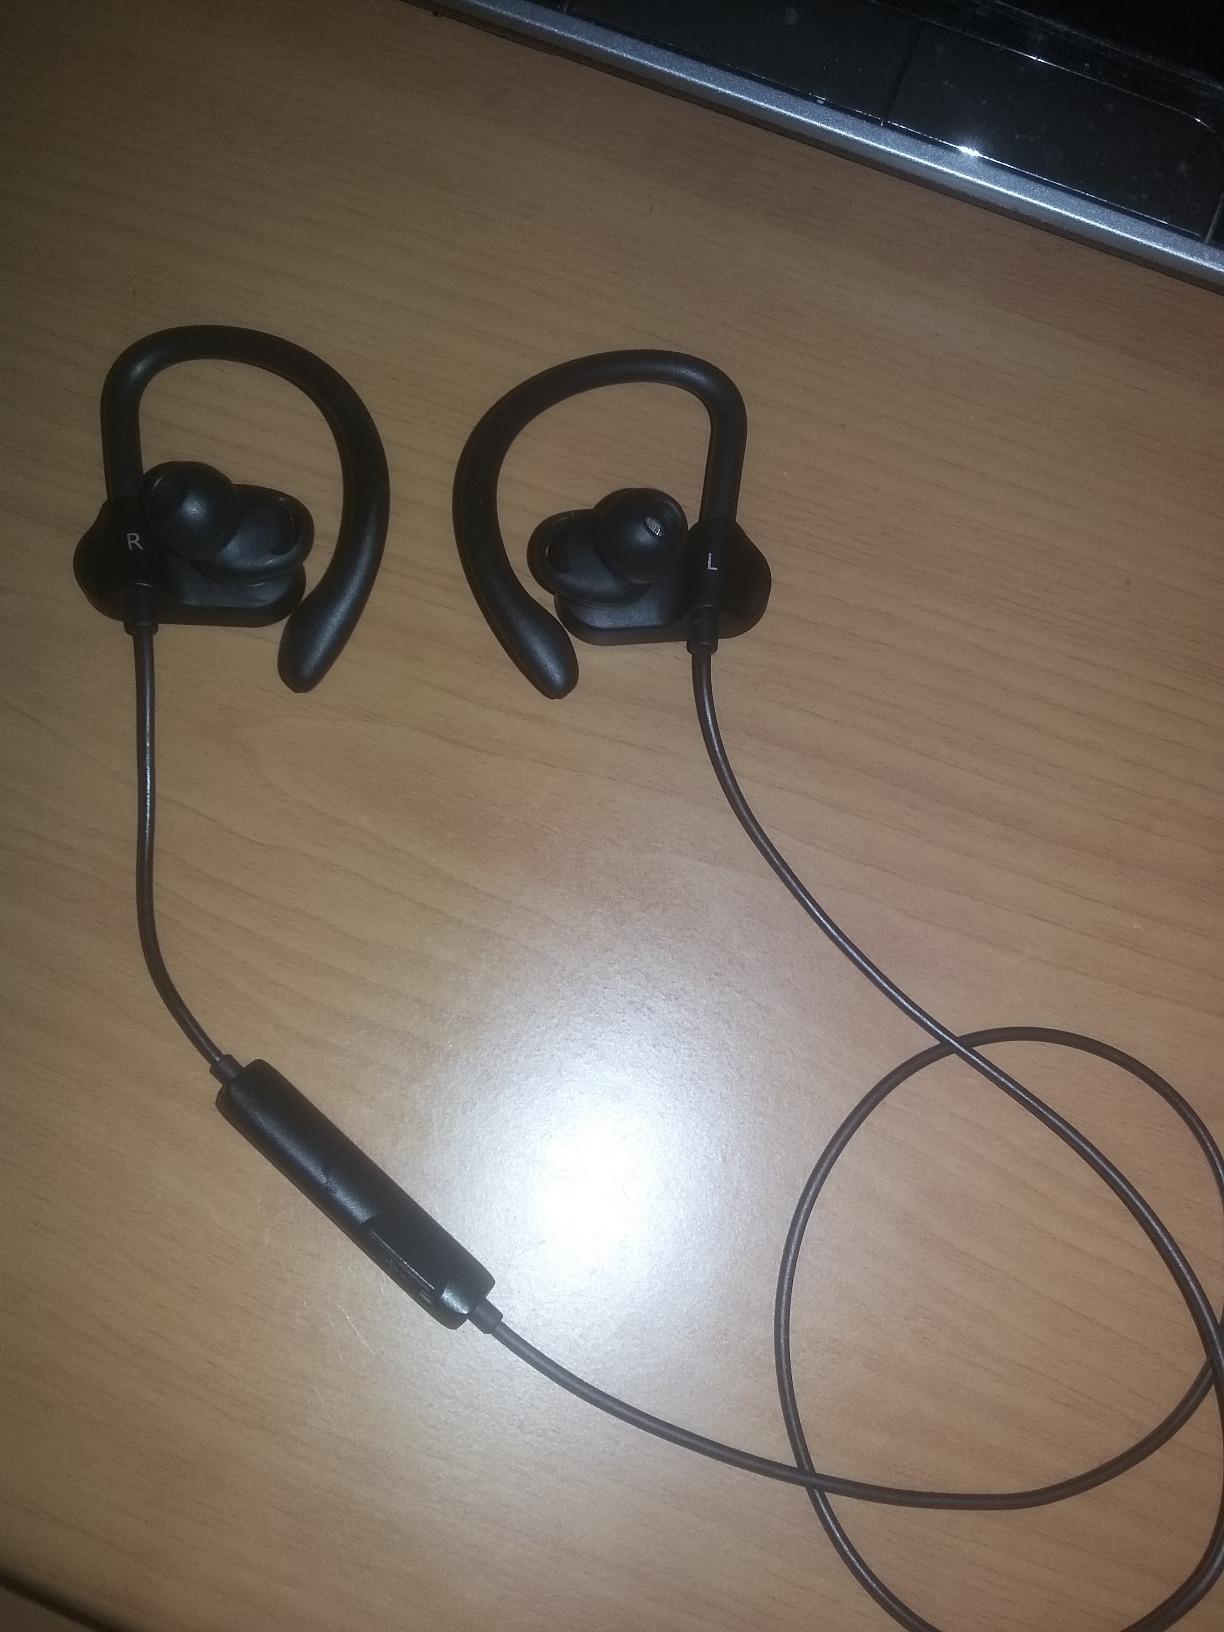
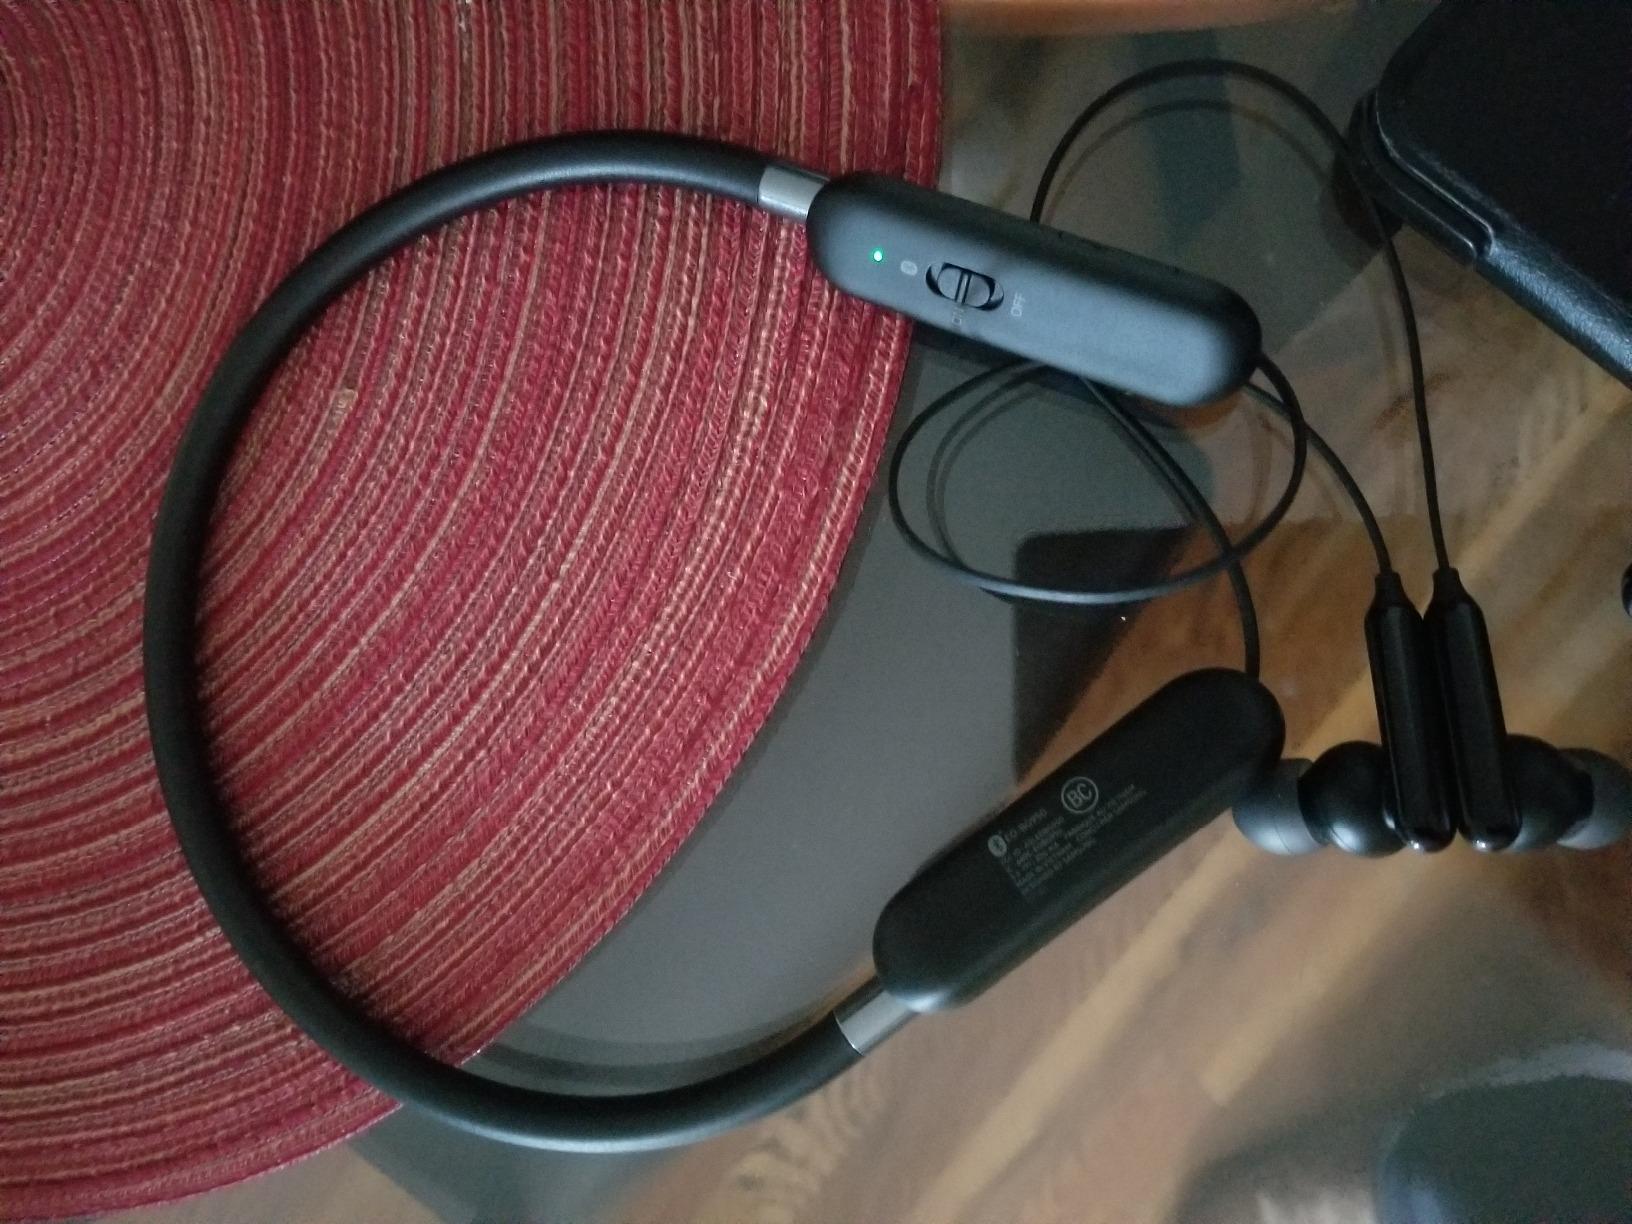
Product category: headphones
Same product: no